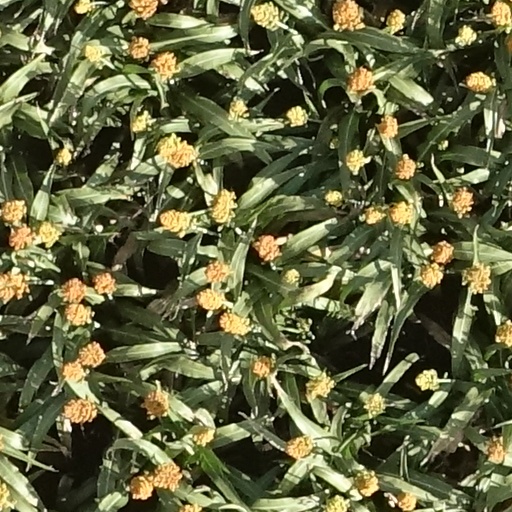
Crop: sorghum